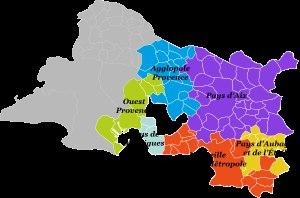
La métropole d'Aix-Marseille-Provence est une métropole regroupant le territoire métropolitain autour de Marseille et d'Aix-en-Provence dans les Bouches-du-Rhône. Créée le 1ᵉʳ janvier 2016 par la loi MAPTAM, elle est issue de la fusion de six intercommunalités afin de mettre fin à la fragmentation administrative du territoire. Il s'agit donc d'un établissement public de coopération intercommunale à fiscalité propre.